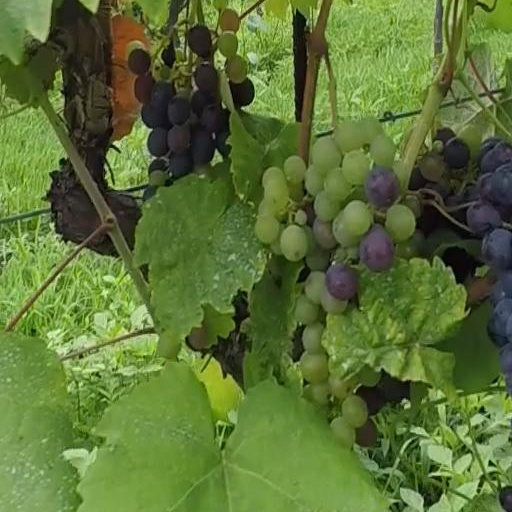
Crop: grape